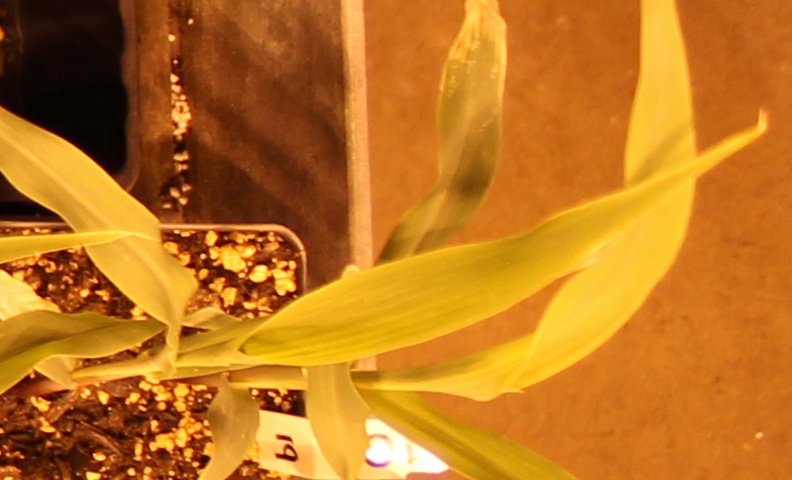
Label: Corn